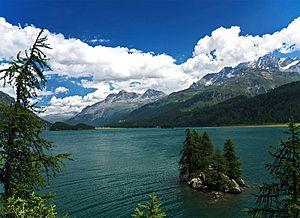
Le musée Nietzsche de Sils-Maria est une maison-musée de Sils-Maria dans le canton des Grisons des Alpes suisses en Suisse, où le philosophe allemand Friedrich Nietzsche a séjourné durant les sept derniers étés lucides de sa vie, en 1881, et de 1883 à 1888 avant de sombrer dans la démence jusqu’à la fin de sa vie.